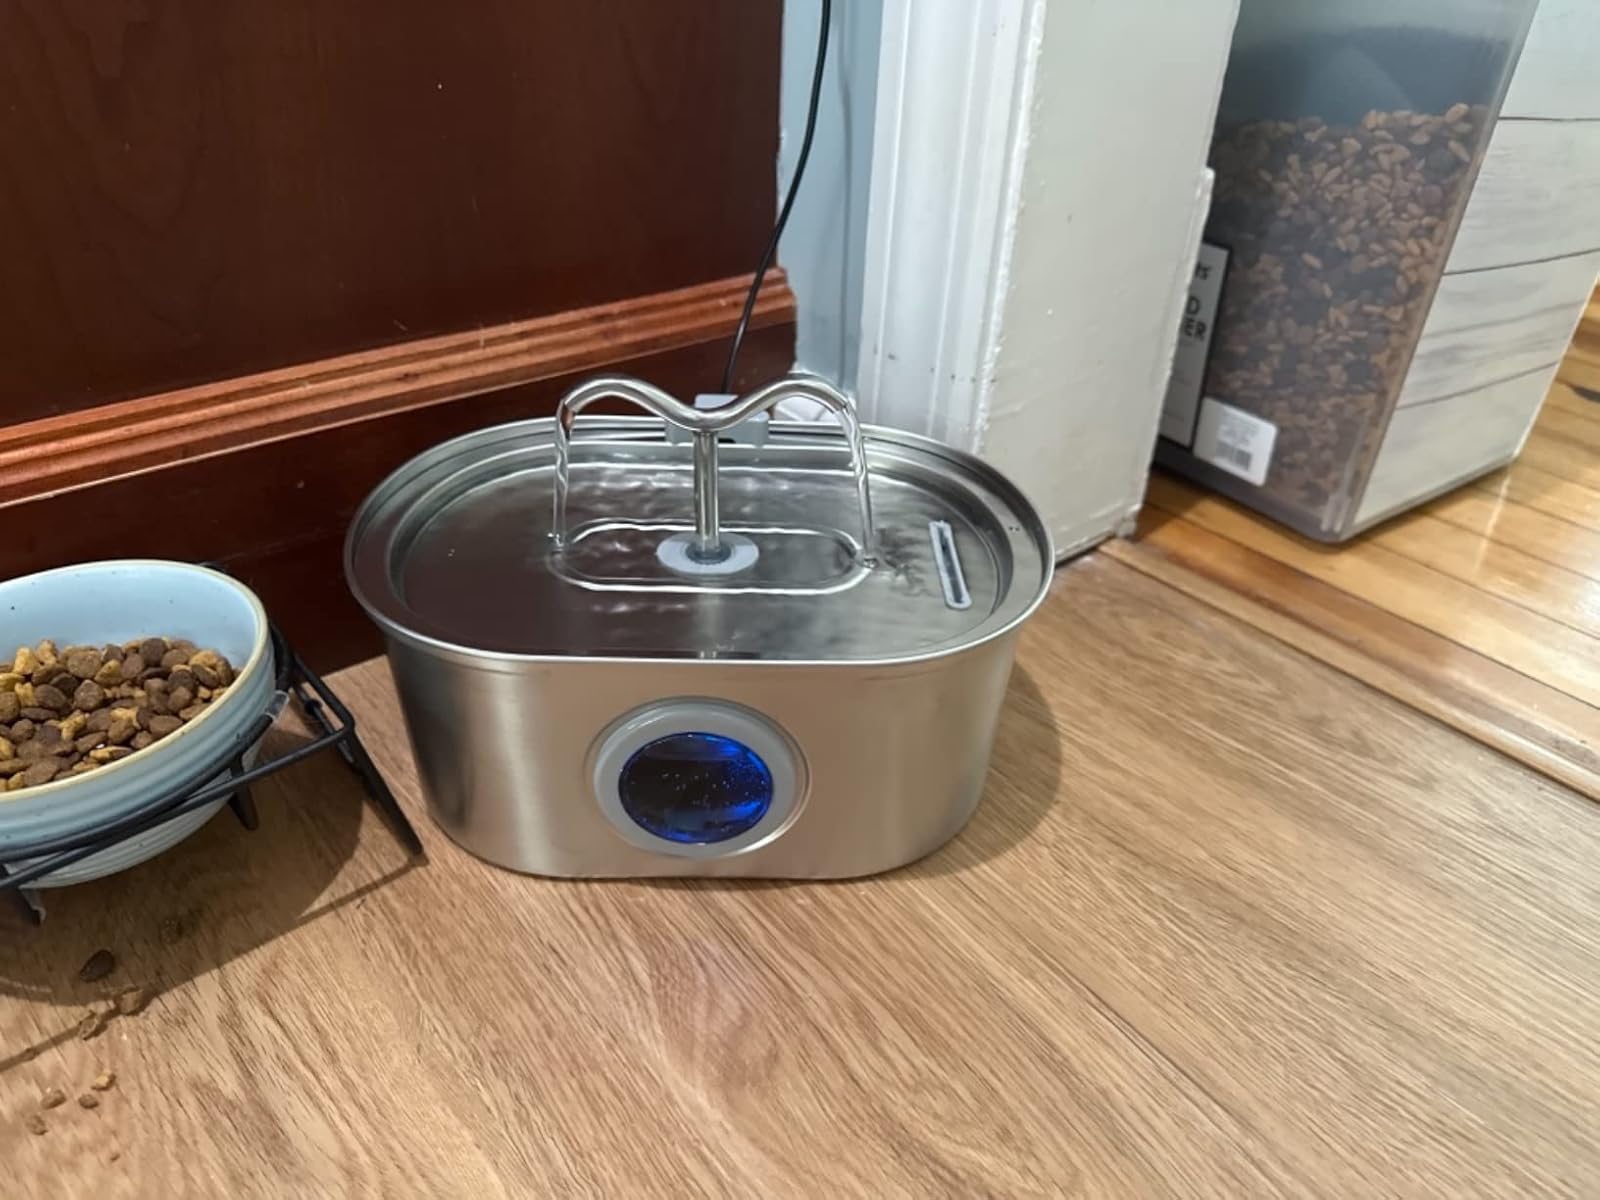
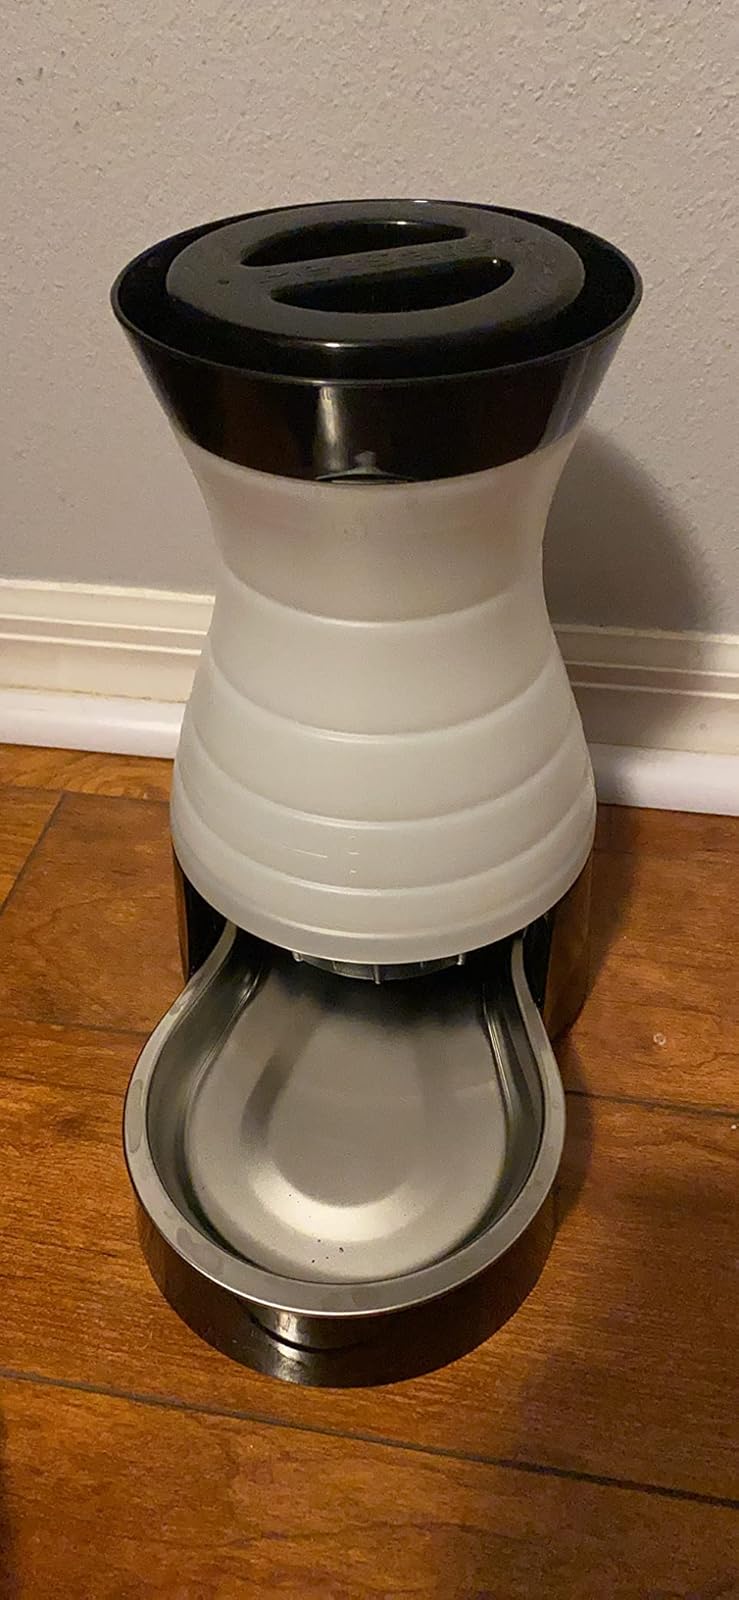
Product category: items_bowl
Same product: no